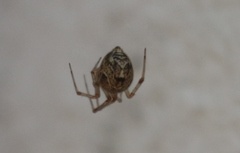
Species: Parasteatoda_tepidariorum